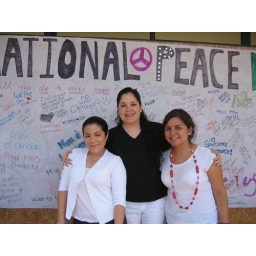
a teacher and two students are standing in front of the wall in mexico